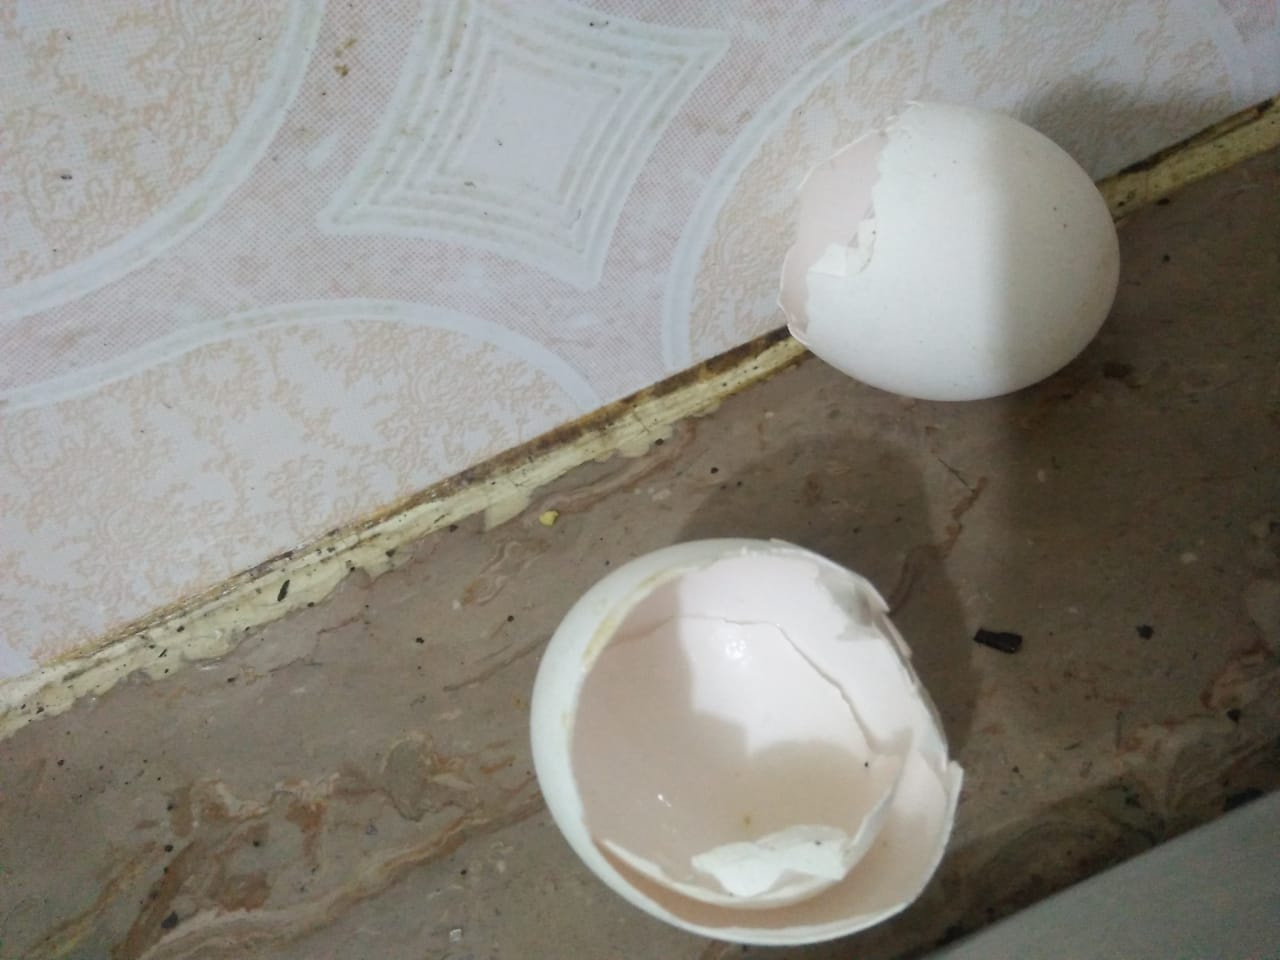
Label: eggshells